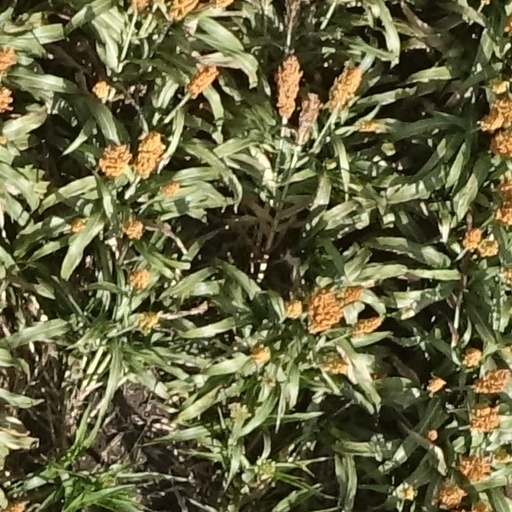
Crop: sorghum